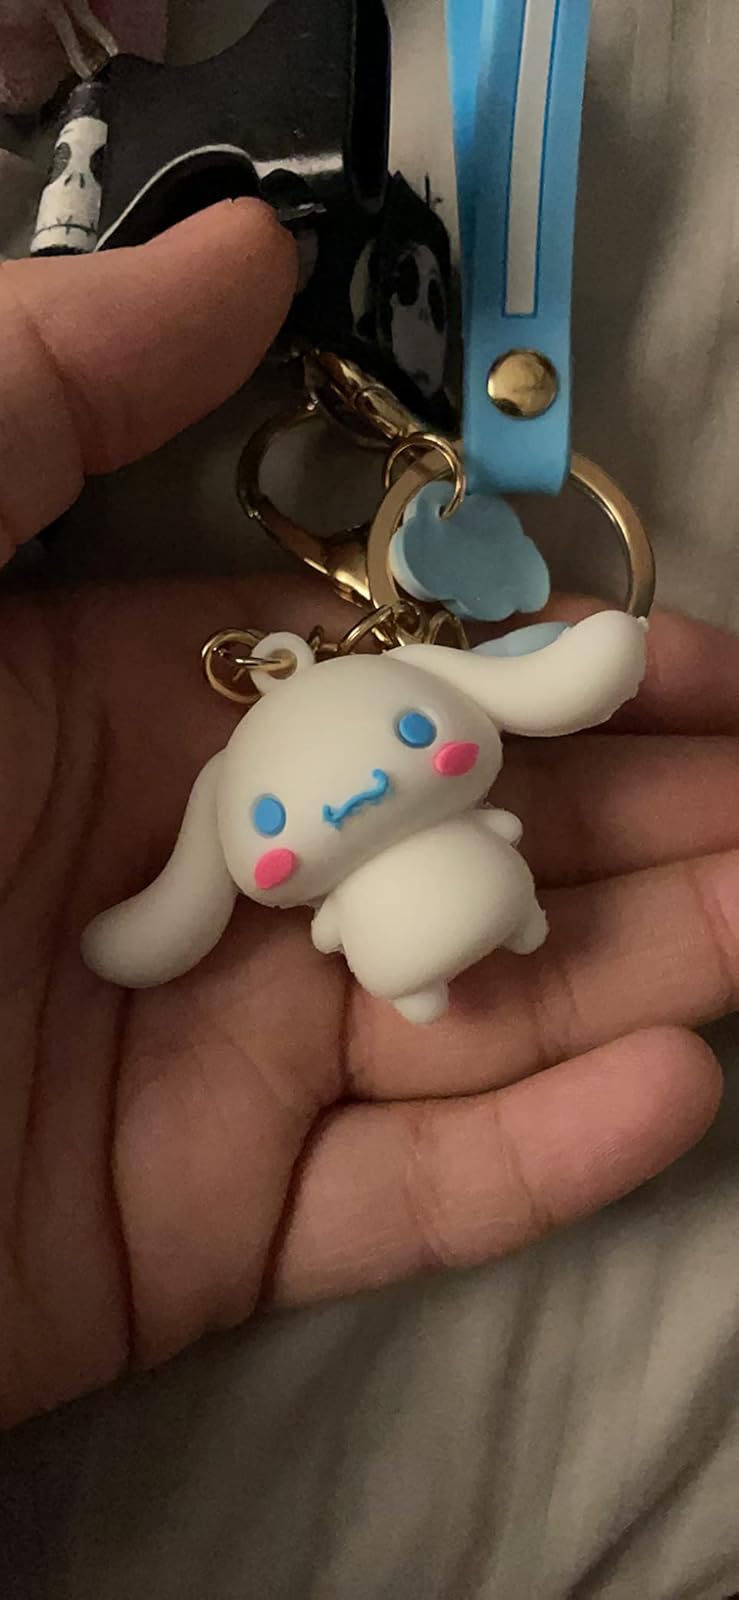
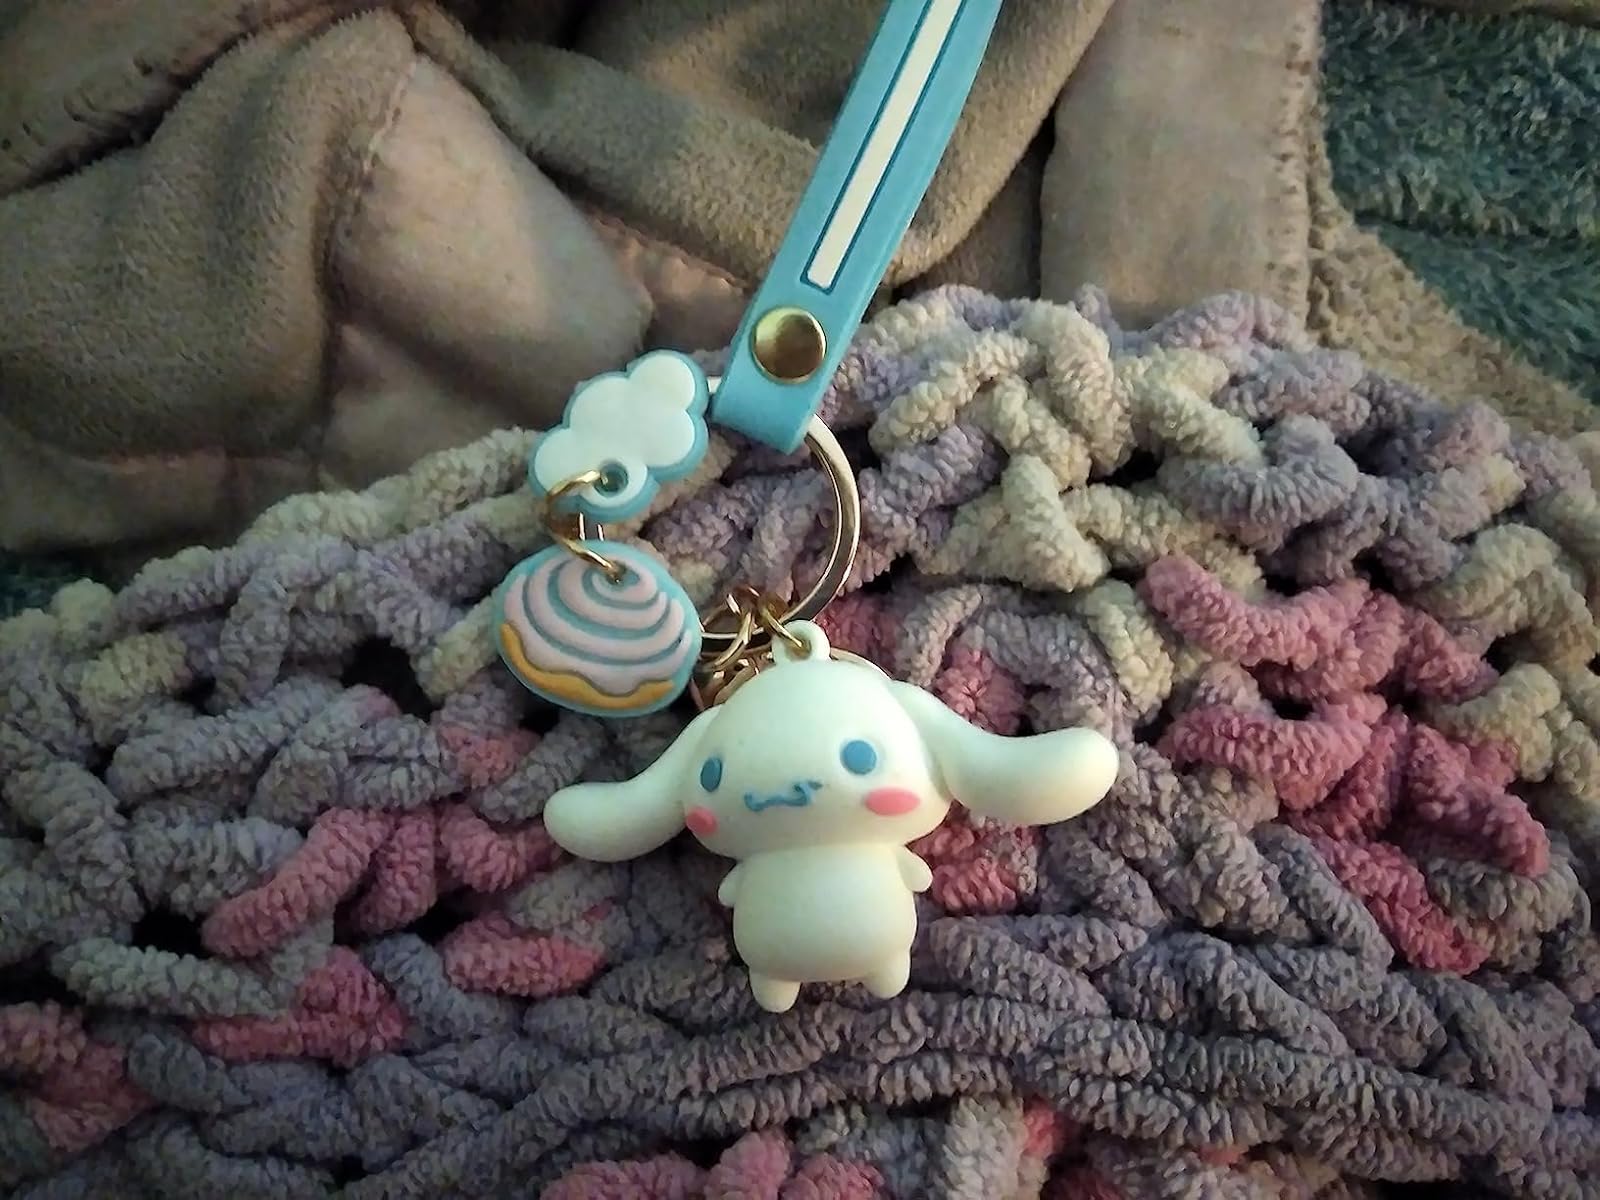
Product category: accessories_keychain
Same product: yes